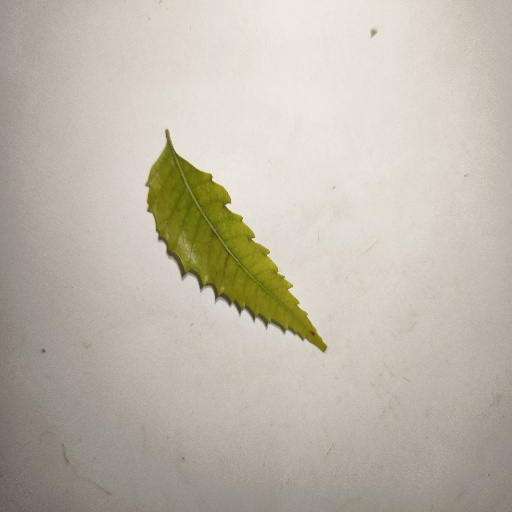
Species: Neem
Leaf condition: Yellow Leaf